Paris protest against General Ridgway

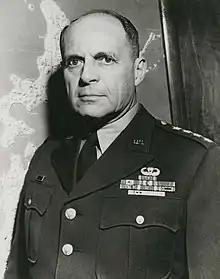
General Matthew Ridgway

During the Korean War, after a successful counteroffensive by United Nations troops under the command of General Ridgway, the international communist movement accused the United States of using biological weapons in Korea and in China. This accusation was false, and was contested by the United States Army, but nonetheless led to heavy criticism of Ridgway; the communist press called him "Ridgway the plague" (""Ridgway la peste")" or the "microbe general" (""le général microbien"").